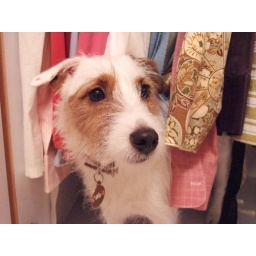
We're moving house tomorrow! Ginger enjoys a romp in my closet as I clear it out